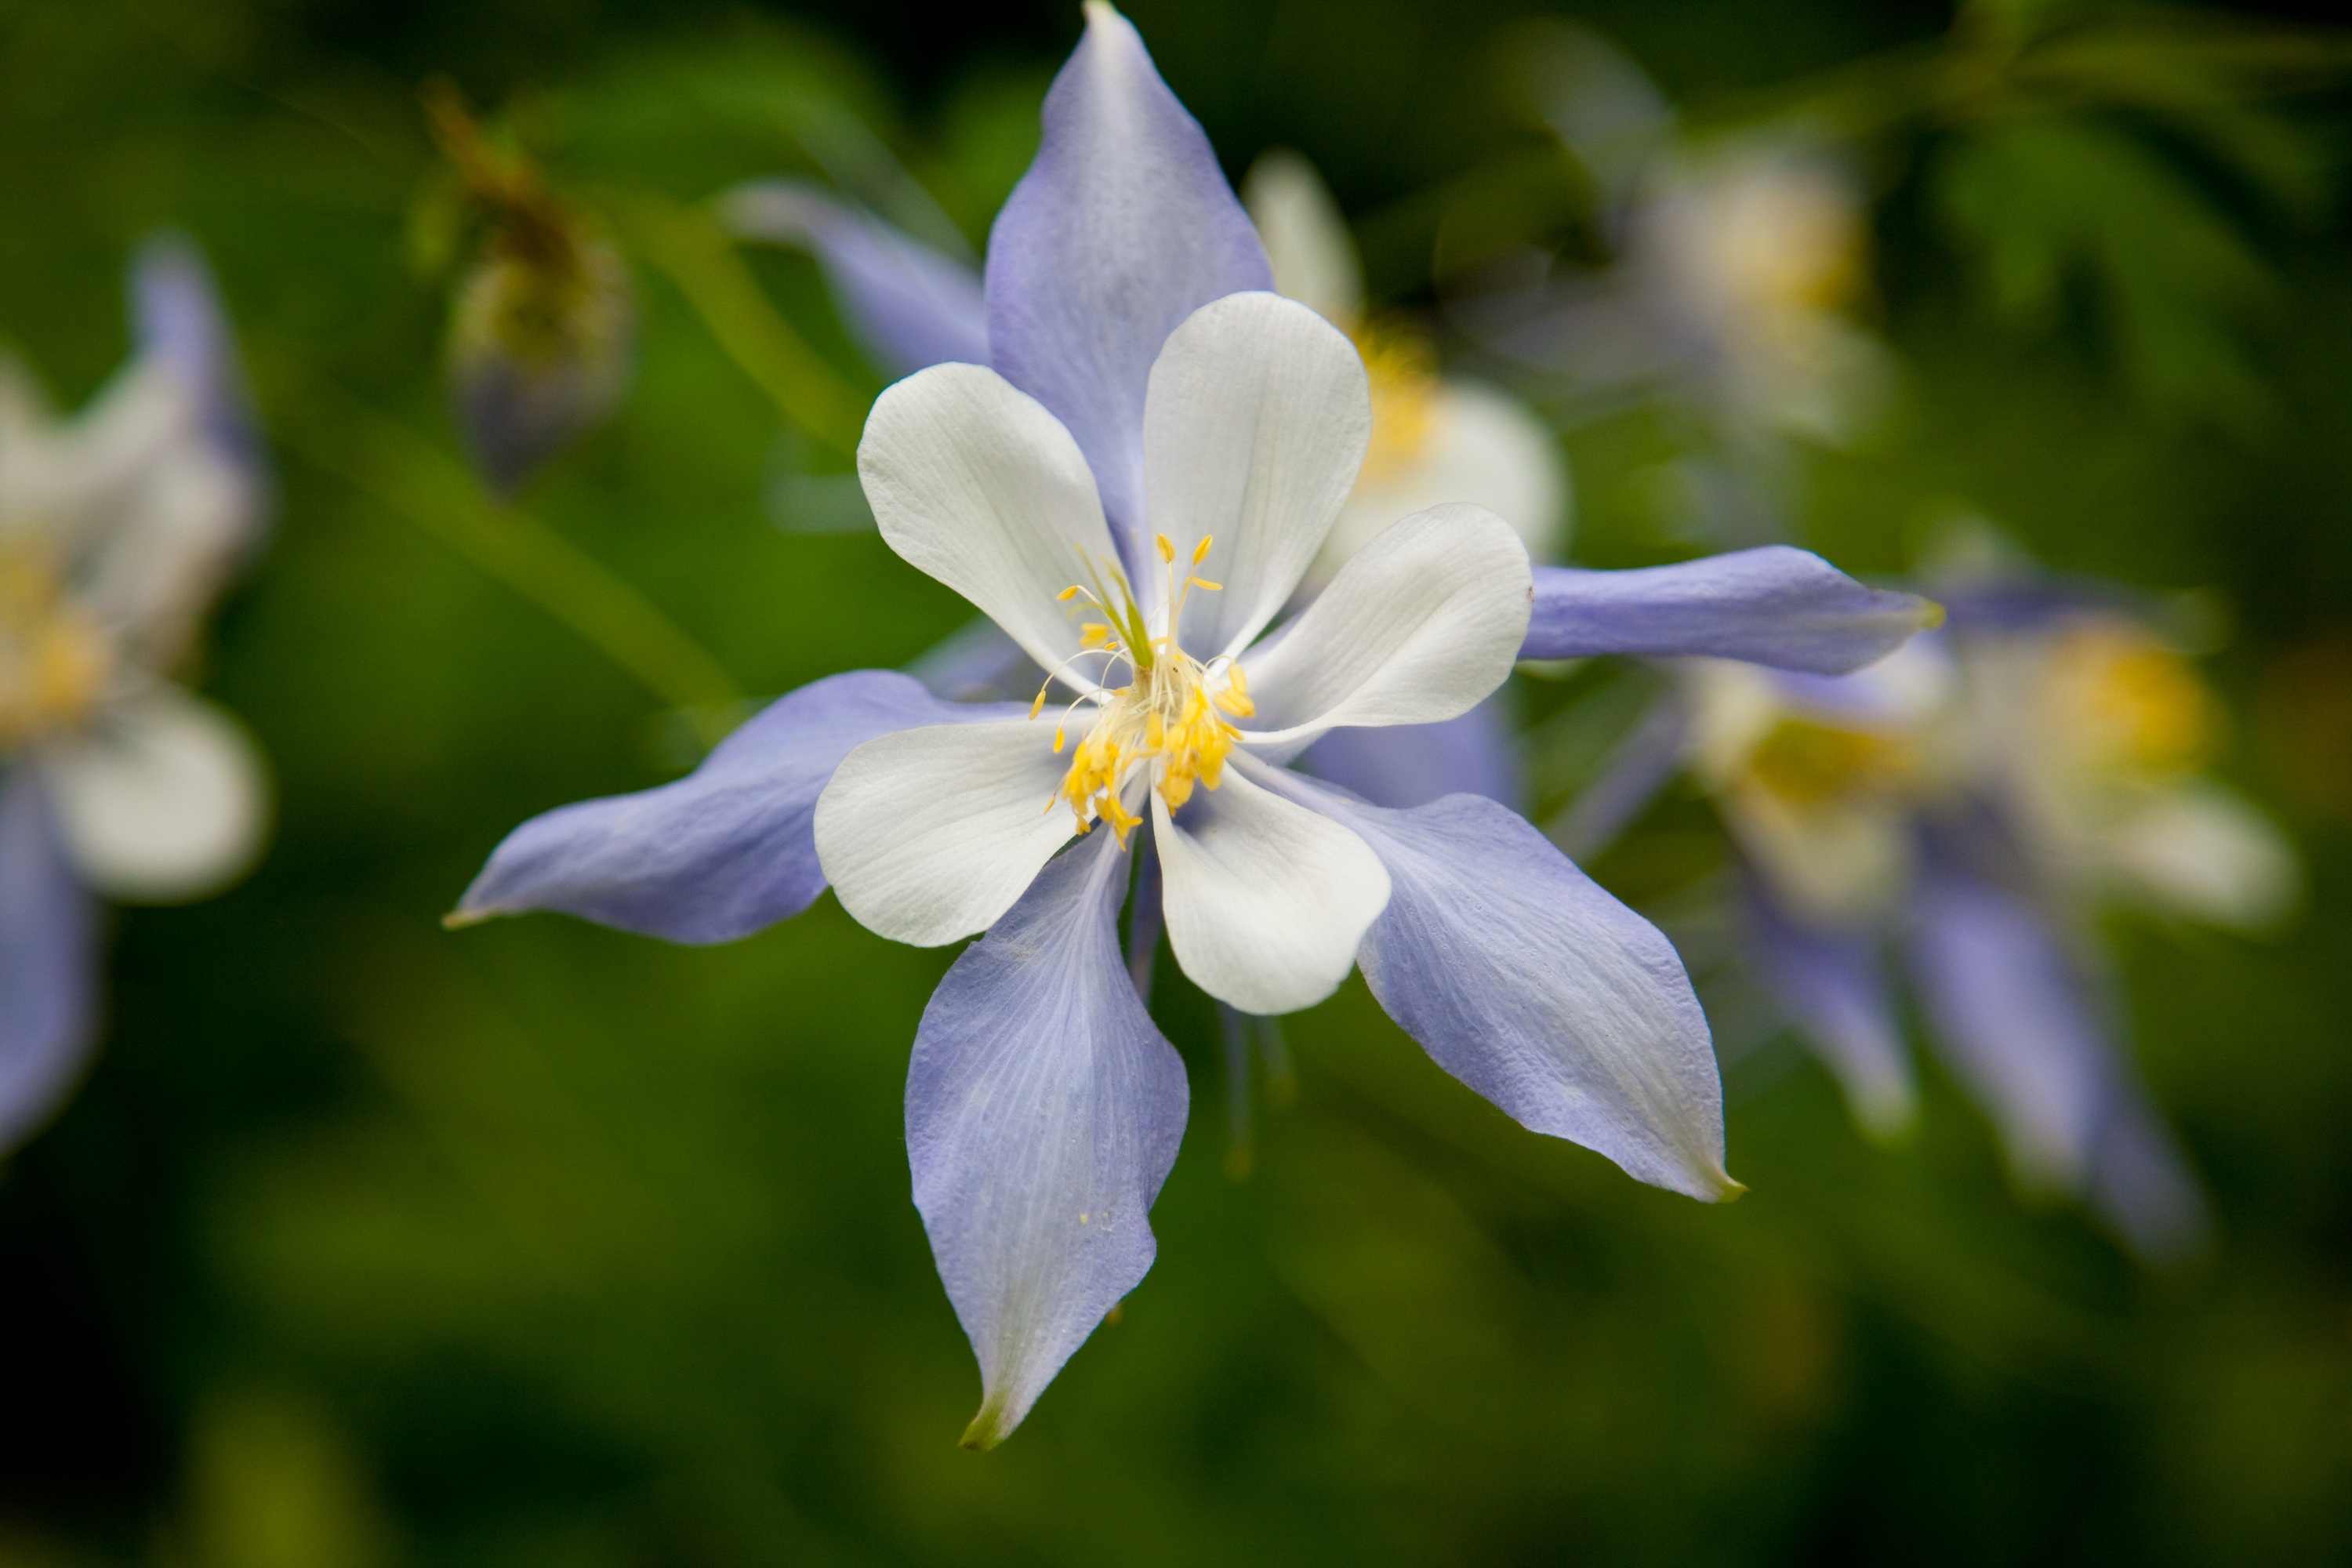
nature, blossom, plant, sunlight, flower, petal, bloom, floral, botany, flora, wildflower, close up, delicate, columbine, macro photography, jasmine, flowering plant, bellflower family, land plant, colorado blue columbine